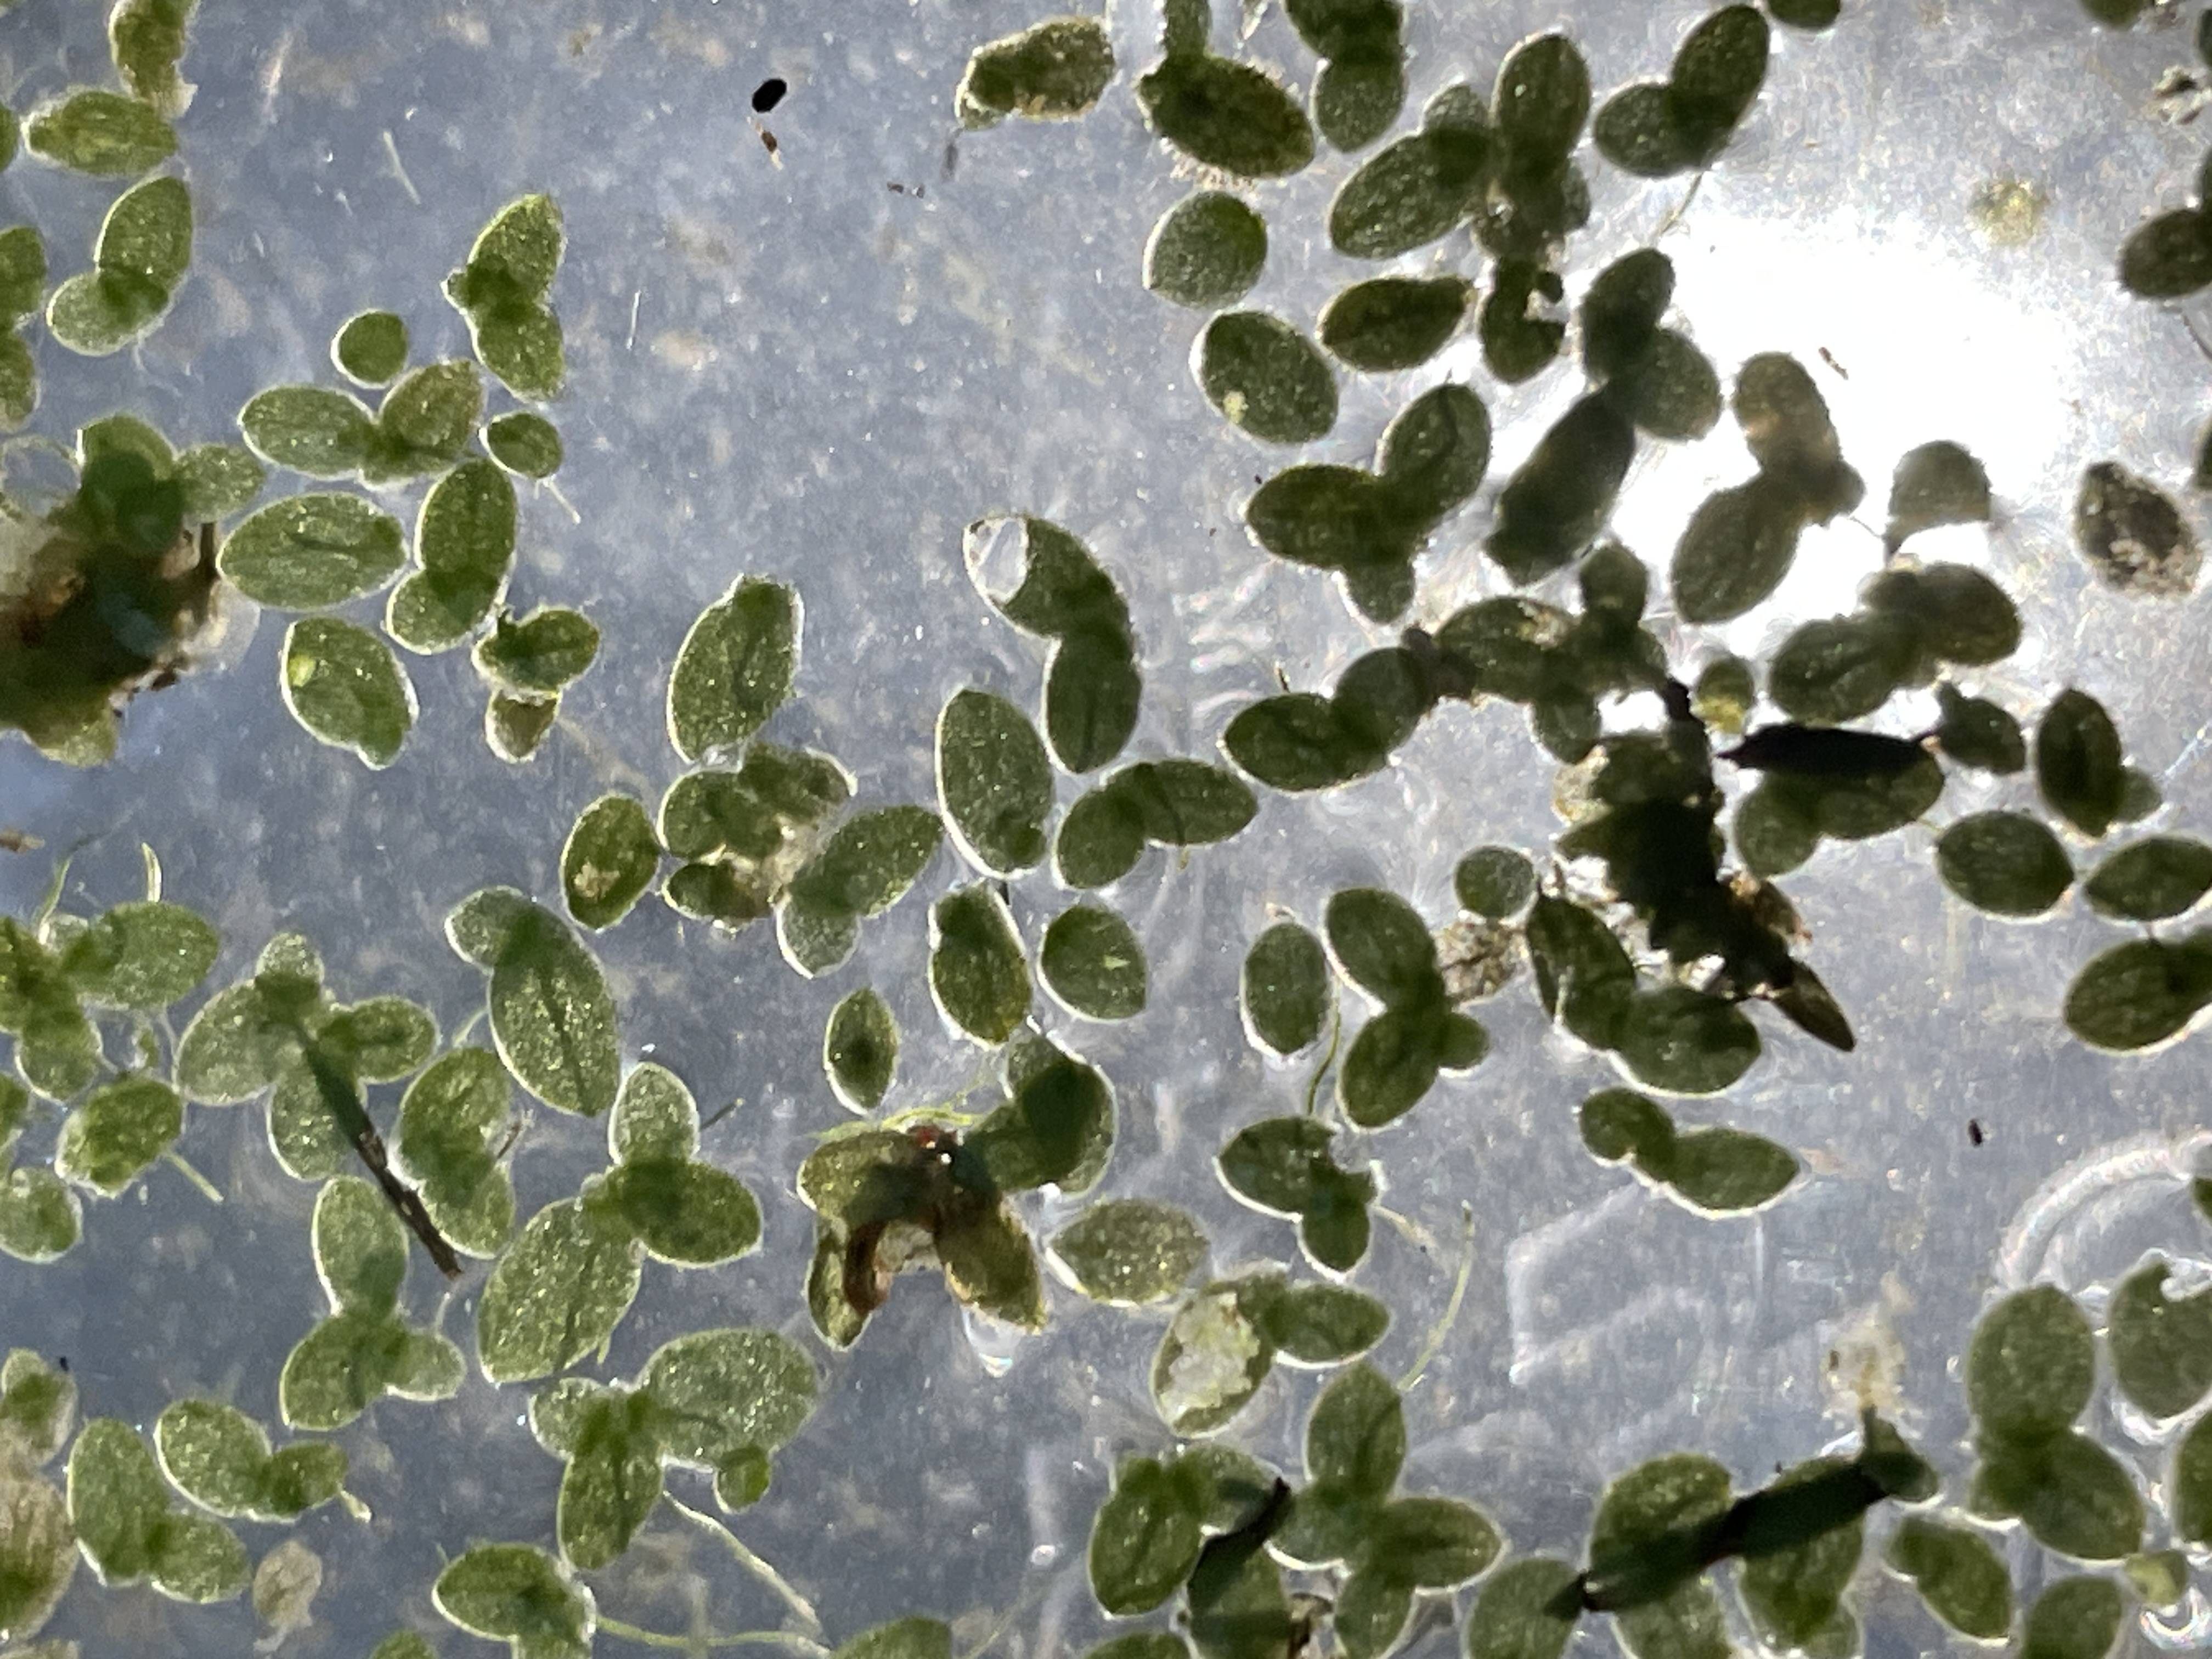
Species: Common Duckweeds (Lemna minor)